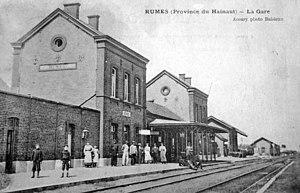
La gare de Rumes avant la Première Guerre Mondiale.
La gare de Rumes est une gare ferroviaire belge de la ligne 88A, de Tournai à Rumes et à la frontière. Elle était située au bourg centre de la commune de Rumes dans la province de Hainaut.